Animal production and consumption in Switzerland

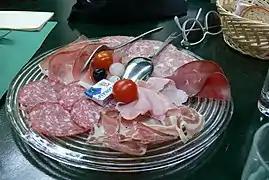
A plate of cold cuts in Ticino

Livestock density is high in Switzerland. It is more than double the average livestock density in the European Union. There are 1.7 livestock units per ha of usable agricultural area in Switzerland, compared with 0.7 in the EU, 3.6 in the Netherlands, 1.9 in Denmark, 1.1 in Germany, 0.9 in Austria, 0.8 in France and Italy.